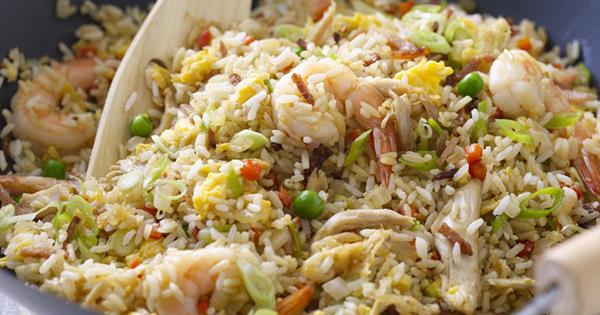
Dish: fried_rice